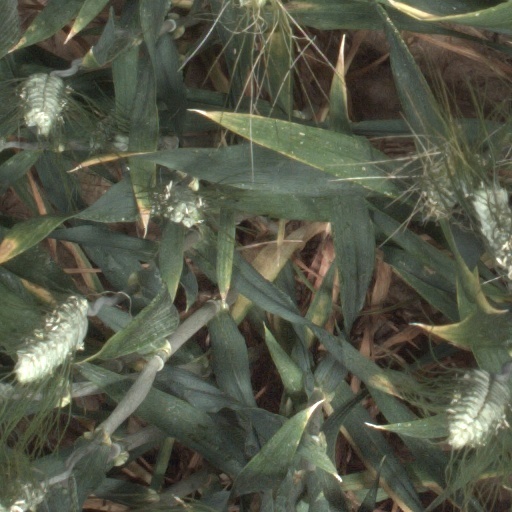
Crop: wheat